Mount Rushmore in popular culture

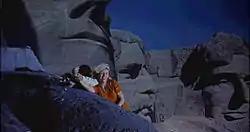
Roger Thornhill (Cary Grant) and Eve Kendall (Eva Marie Saint) dangle precipitously from the sculpture of George Washington in "North by Northwest".

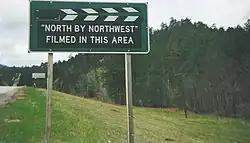
Sign near the mountain

The memorial was used as the location of the climactic chase scene in Alfred Hitchcock's 1959 film "North by Northwest", which has been described as "[t]he mountain's primary visual association—aside from souvenir postcards". Scriptwriter Ernest Lehman later recalled that, as they were developing their story idea, Hitchcock "murmured wistfully, 'I always wanted to do a chase across the faces of Mount Rushmore.'" The scene in the film was not actually filmed at the monument, as the National Park Service, which had initially granted permission for the sequence to be filmed there, revoked this permission following concerns that the film would treat the monument unseriously. In the film the villain's house is located on a fictitious forested plateau above the monument. It has been noted that "the Mount Rushmore sequence undermines name, identity, and national purpose", with the protagonists of the film fleeing for their lives across the famous faces, which themselves are of no help.